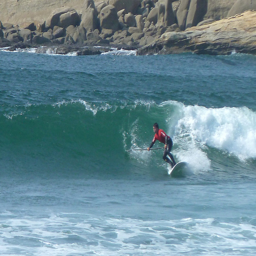
a person in a red and black wetsuid surfing a wave
A man in a black and red wet suit surf near a rocky shoreline.
A man riding a surfboard on top of a blue wave.
A person is riding on a surfboard in the ocean
A man on a surf board in the ocean.